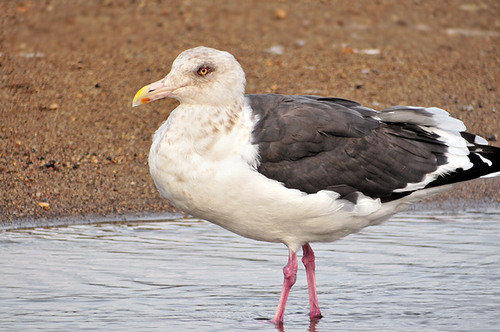
a large white bird with dark back and wings and pink legs.
this bird has a white crown, a yellow hooked bill, and pink legs.
this bird is white with gray wings and the tip of its beak is turned downwards and has a yellow spot on top part of the beak's tip and orange on the bottom.
white bird with white tips grey wings , and black rectrices.
this bird is white with black on its wings and has a very short beak.
this bird has wings that are black and white and has red legsthe bird has a yellow bill that is curved and pink thighs.
this bird has pink legs, a white breast and head and black and white tail and wings.
this bird has a white crown and breast with black wings that have white wingbars.
this bird has pink tarsus and a white belly with a large bill.
Species: Slaty Backed Gull